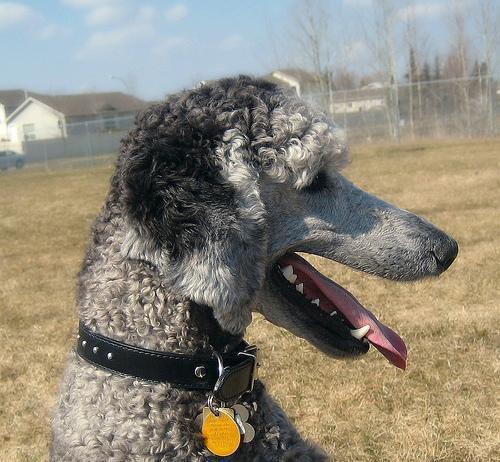
standard_poodle